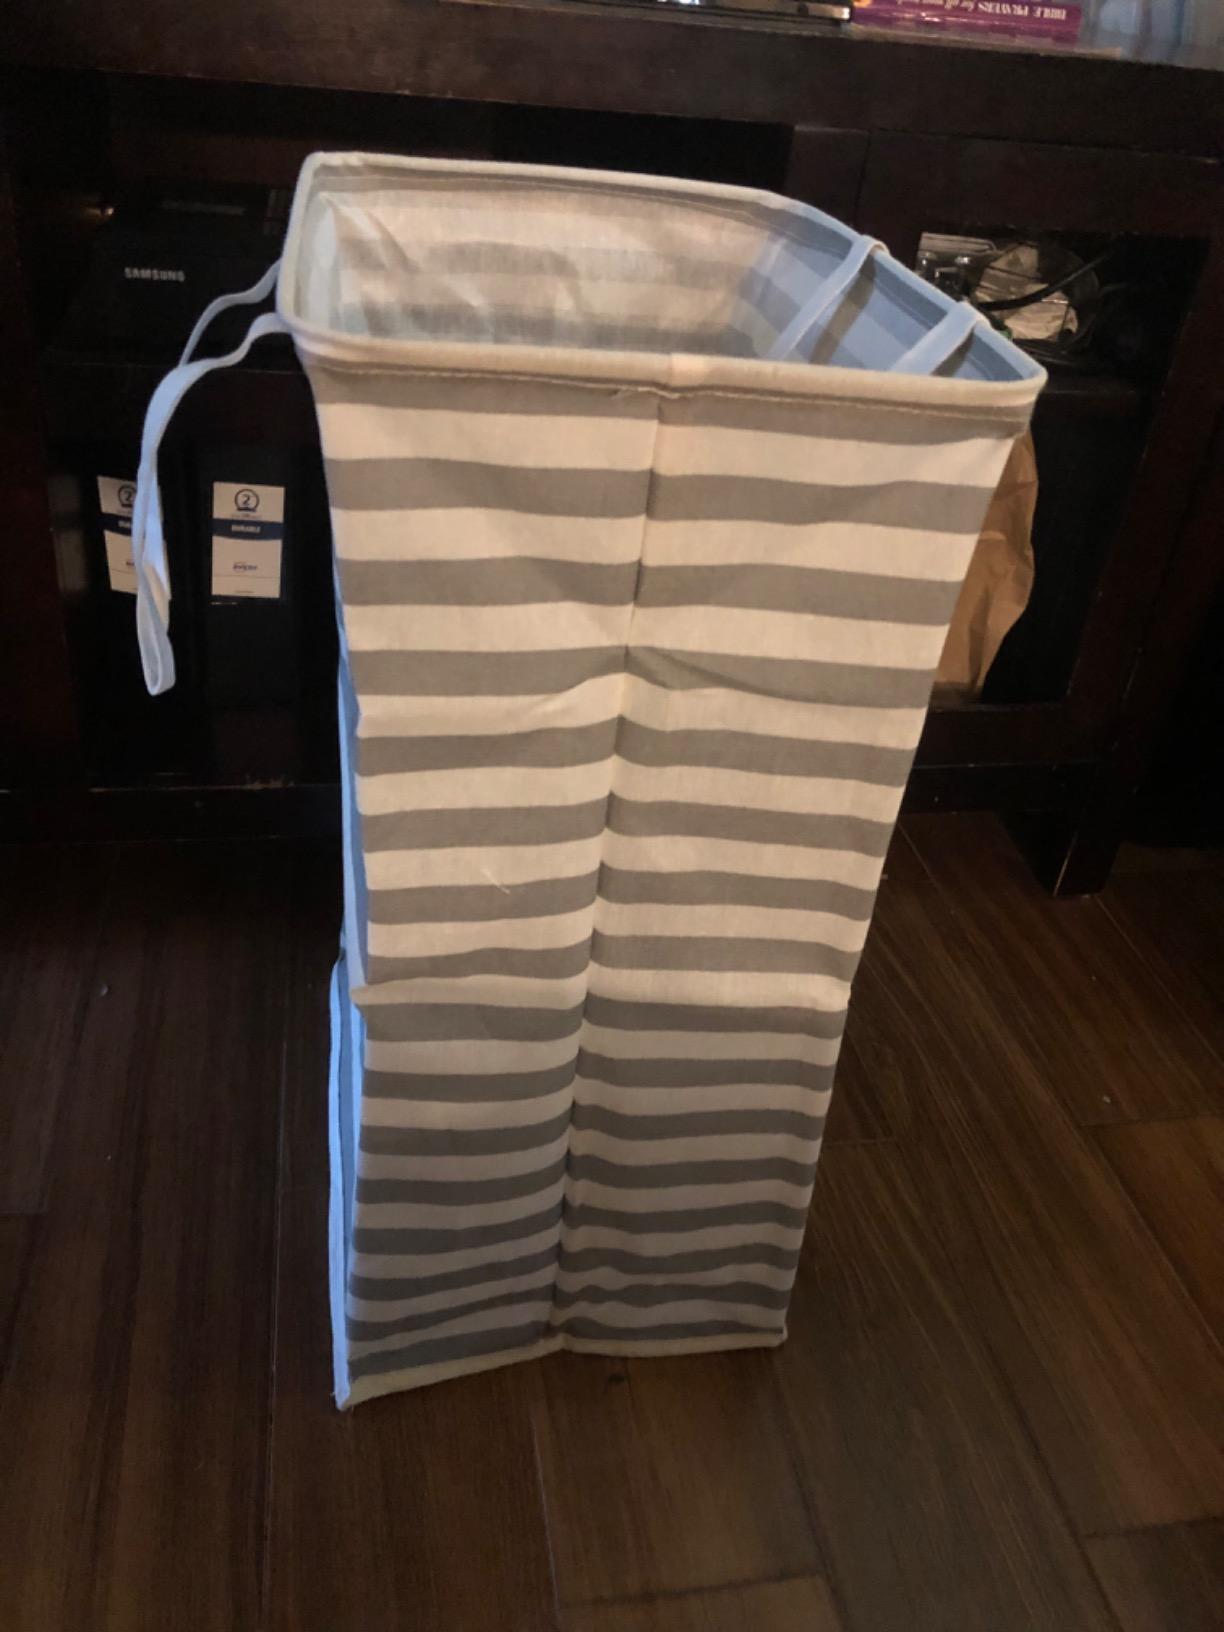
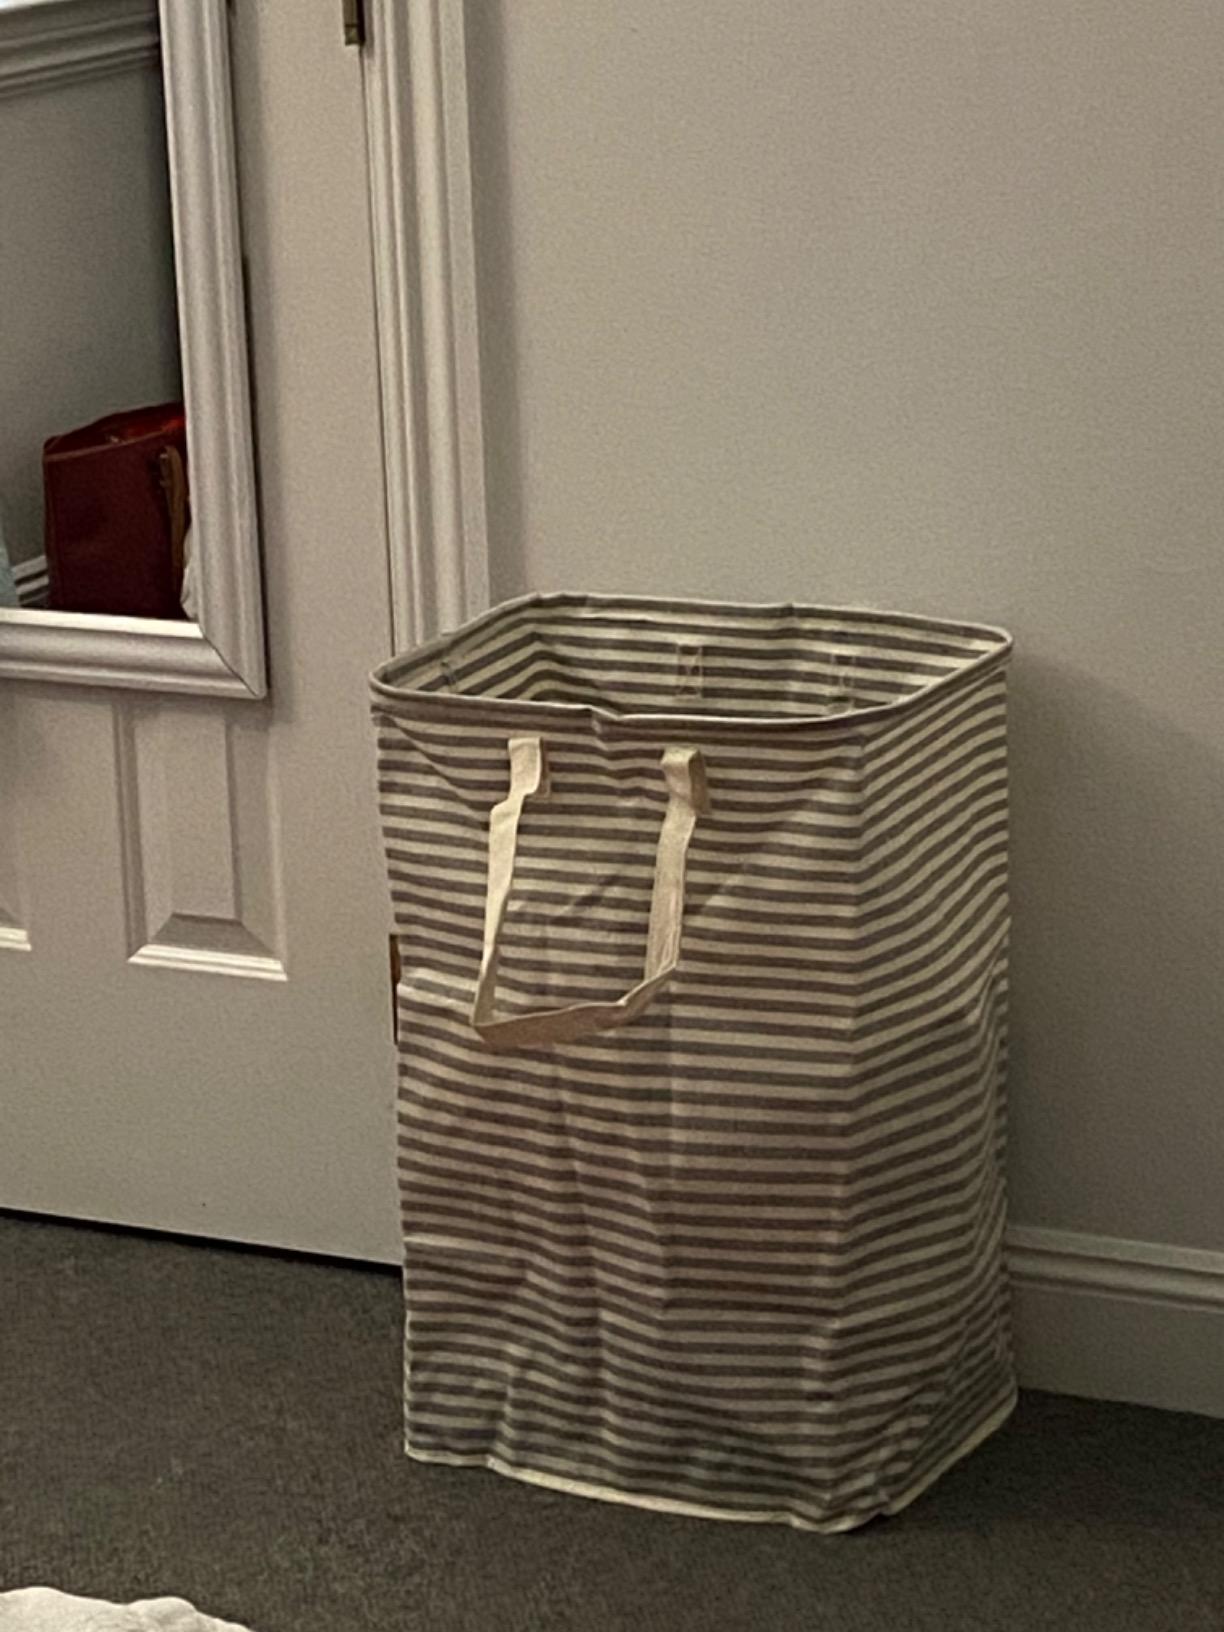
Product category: items_hamper
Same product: no